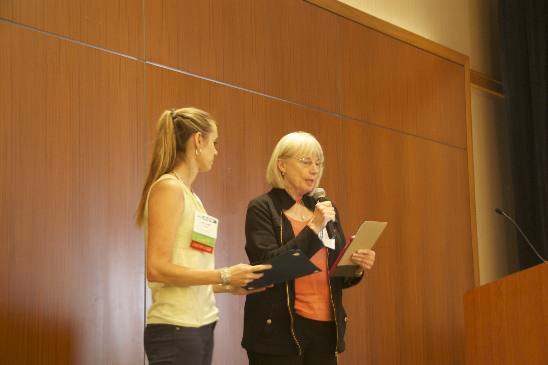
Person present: Yes